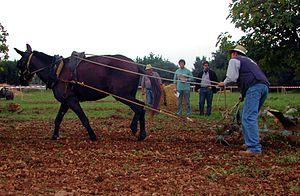
Le Mallorquín ou Majorquin est une race de chevaux de selle à la robe noire, autochtone de Majorque, l'une des îles Baléares en Espagne, à laquelle il doit son nom. Il est très proche du cheval Minorquin, et souvent confondu avec lui. Vraisemblablement issu de chevaux celtiques et notamment du cheval catalan, il est introduit sur l'île de Majorque avec de nombreux croisements au XIXᵉ siècle. La motorisation a raison de son développement, il manque de disparaître dans les années 1970.